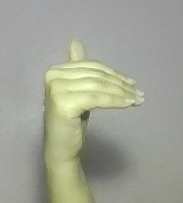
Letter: khaa